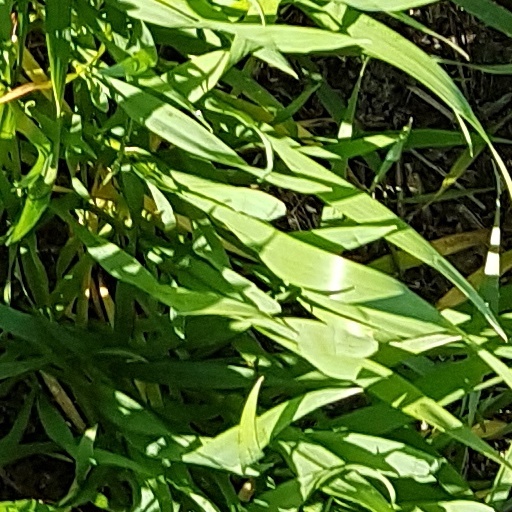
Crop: wheat